Bachar Houli

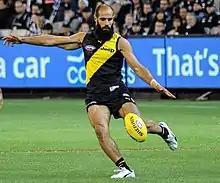
Houli kicking in round 2, 2017

Houli suffered a minor calf injury in the club's opening pre-season match of 2018, the recovery for which held him out of the rest of the pre-season series and from the round 1 match-up against . He returned to fitness for round 2's grand final rematch against and contributed 17 disposals. "AFL Media" named Houli among Richmond's best players in four of the next five matches, including in his 150th match for Richmond in round 7. In the first quarter of round 10's match against , Houli suffered a serious groin injury while kicking that saw him removed from the game after notching just four disposals. Although the injury did not require surgery, Houli spent six weeks rehabilitating the muscle, during which time he also underwent finger surgery to repair an unrelated injury. He made a return to football in round 17, but further groin soreness forced him to limit the stint to just one match. Houli spent a further two weeks on the sidelines before making a return to football in limited game time in one VFL match in early August. Finally fit, Houli played at AFL level again in round 21 and earned one coaches vote for a 26-disposal outing against . Houli was an honoury captain the following week, joining fellow Muslim player and opponent Adam Saad to toss the coin in support of the Muslim-Australian community who had been the subject of Islamophobic comments by conservative Senator Fraser Anning in Parliament that week. After helping Richmond to the minor premiership as the ladder-leading side at the end of the home-and-away season, Houli contributed 24 disposals and four tackles in a qualifying final win over . Houli was one of Richmond's few strong contributors in the preliminary final the following week, notching up 22 disposals and a goal in what would prove a shock knockout loss to that ended Richmond's season and limited Houli to just 15 matches at AFL level that year.